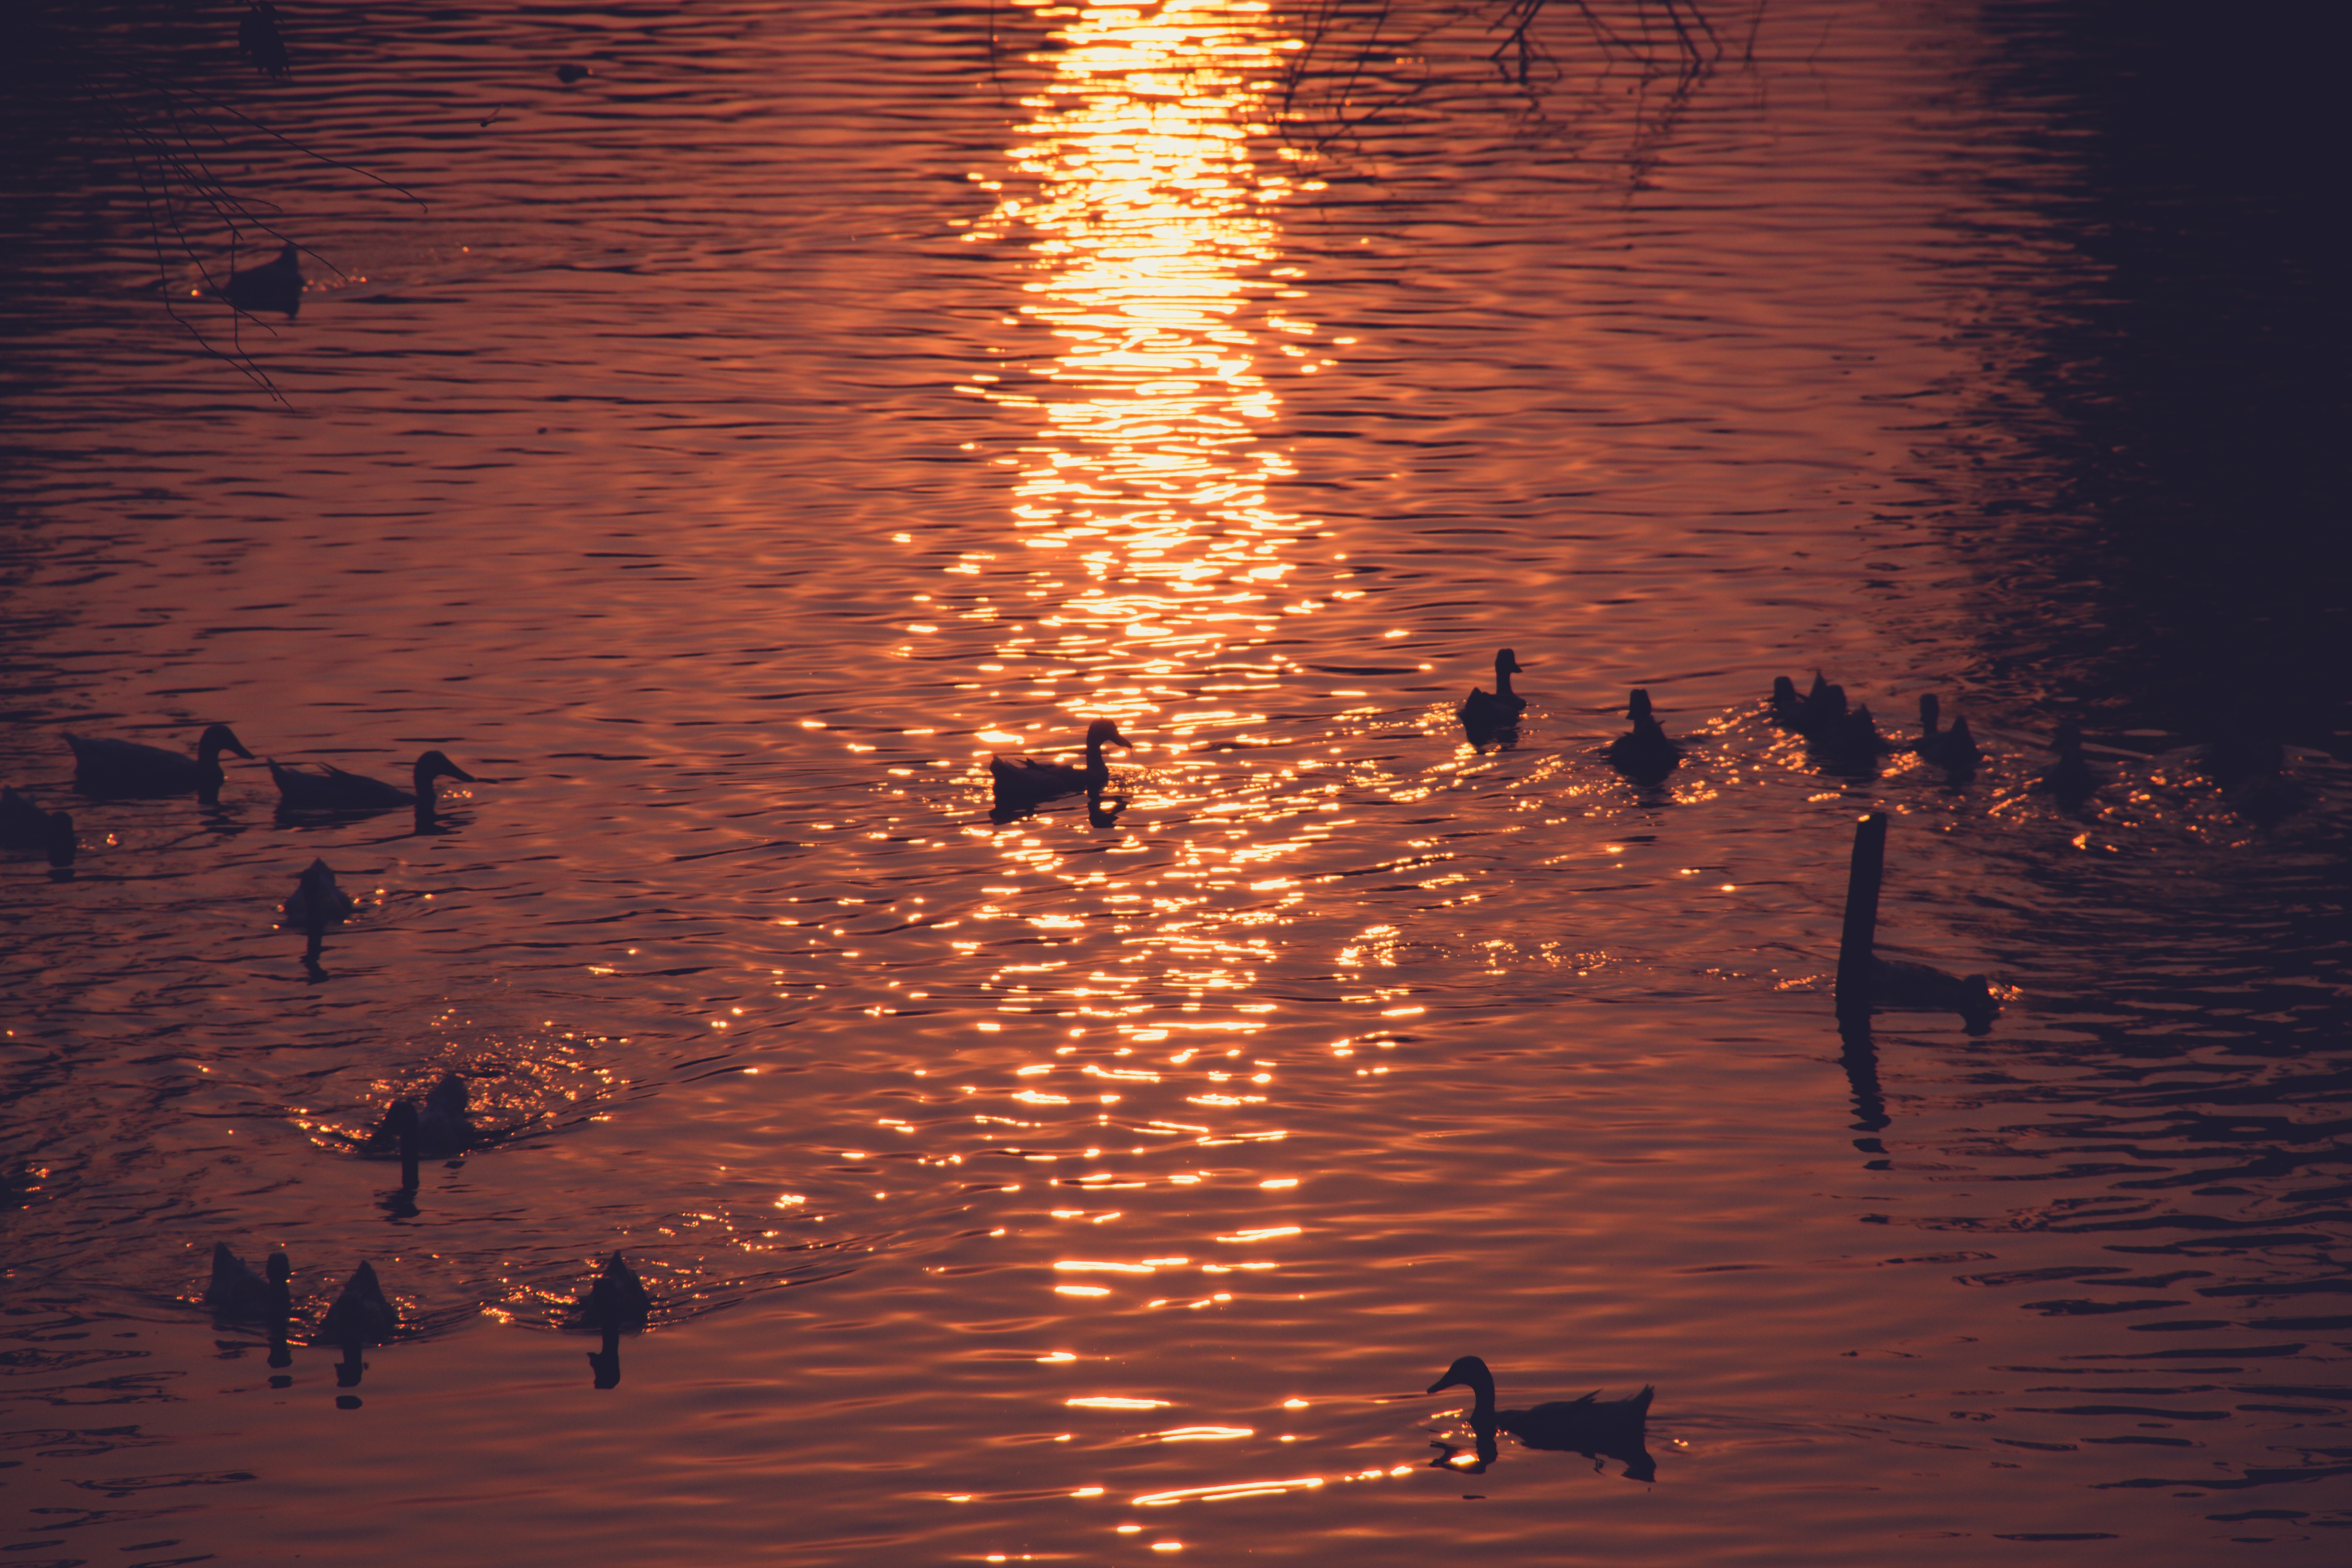
landscape, water, nature, bird, light, sunrise, sunset, sunlight, morning, lake, dawn, animal, summer, dusk, evening, reflection, swimming, outdoors, duck, waterfowl, water bird, ducks geese and swans